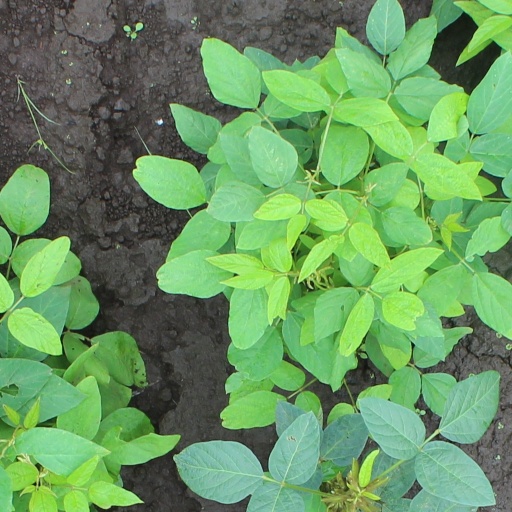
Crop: soybean